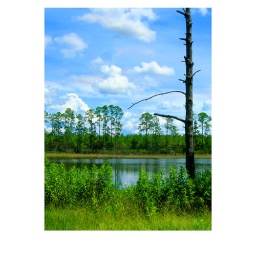
Some random lake down some random dirt road in the Ocala forest.Taken with Olympus C-50 5.0 megapixel digital camera.